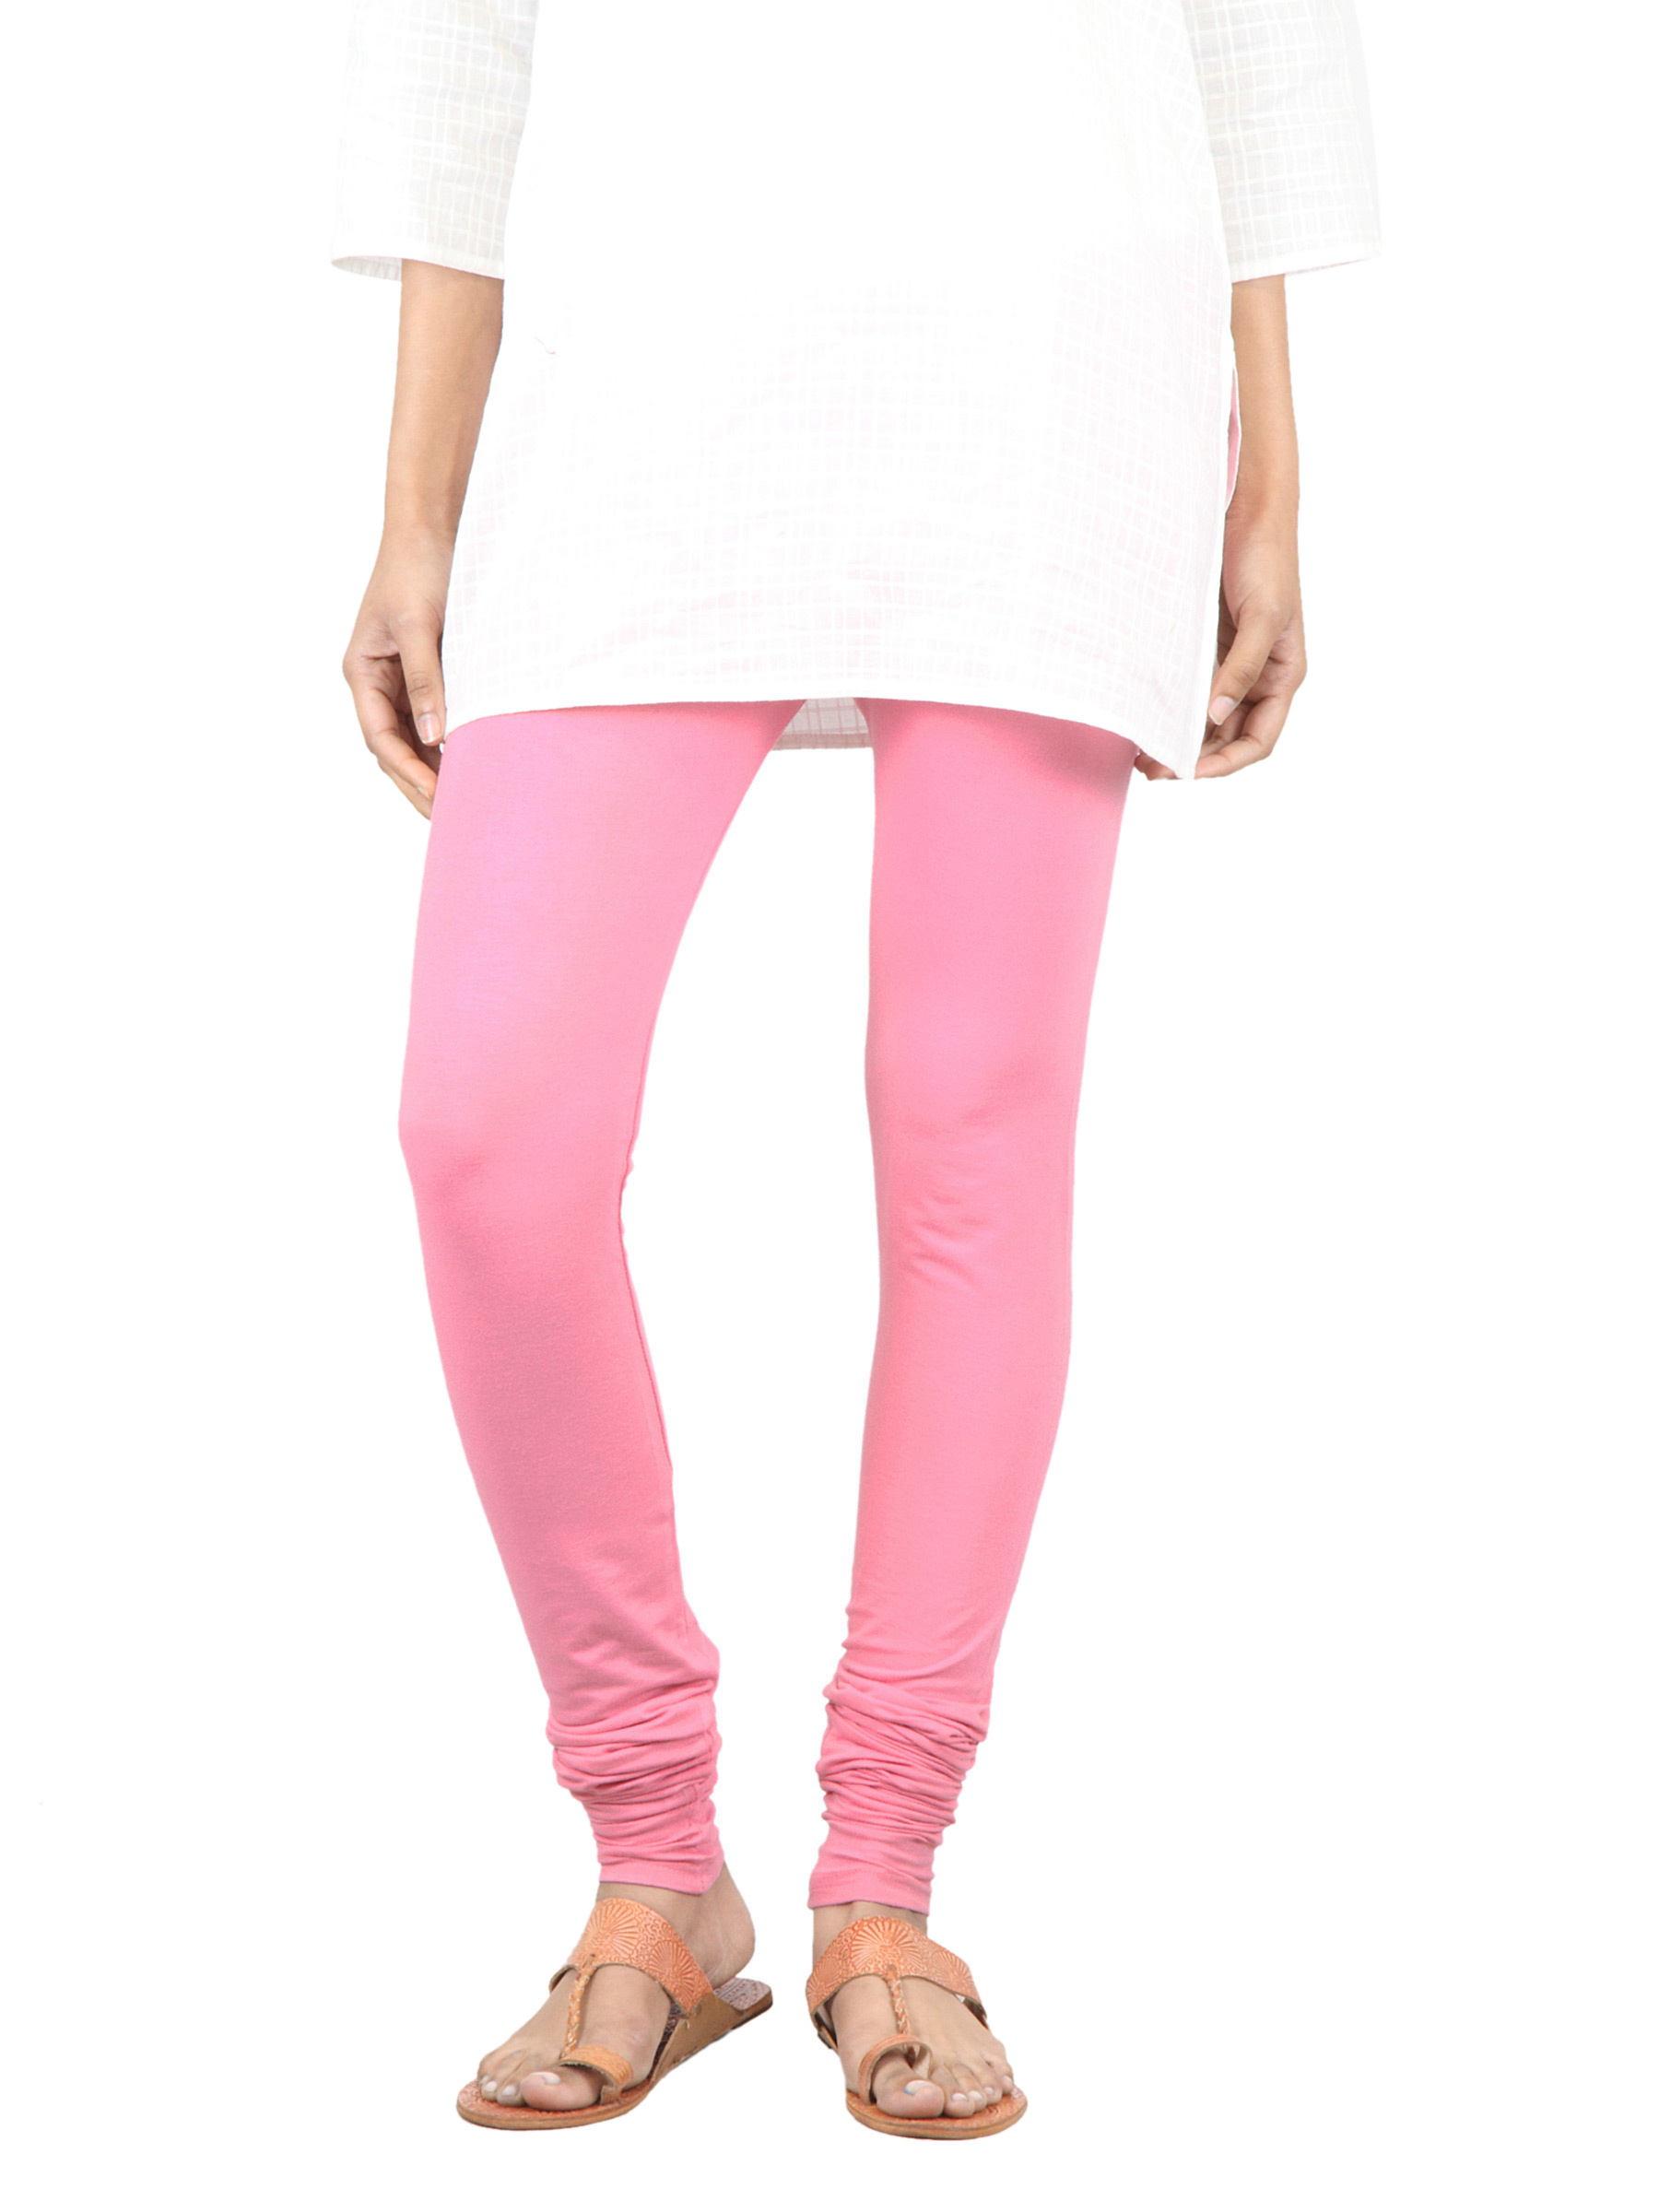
Myntra Women Pink Leggings
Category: Apparel / Bottomwear / Leggings
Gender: Women
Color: Pink
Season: Fall 2011
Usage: Casual